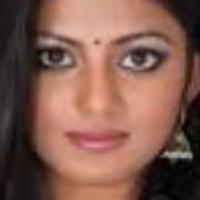
Age group: age 21-30